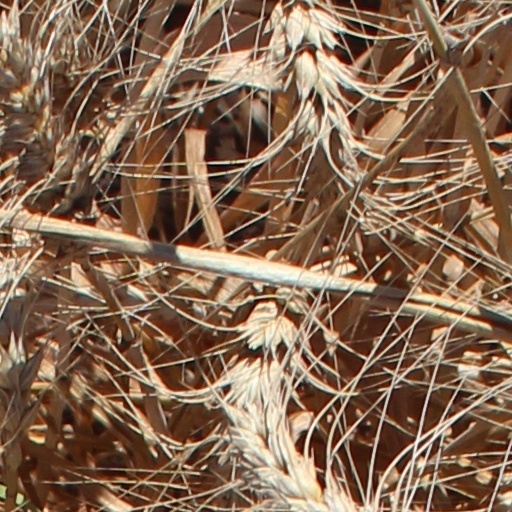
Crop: wheat